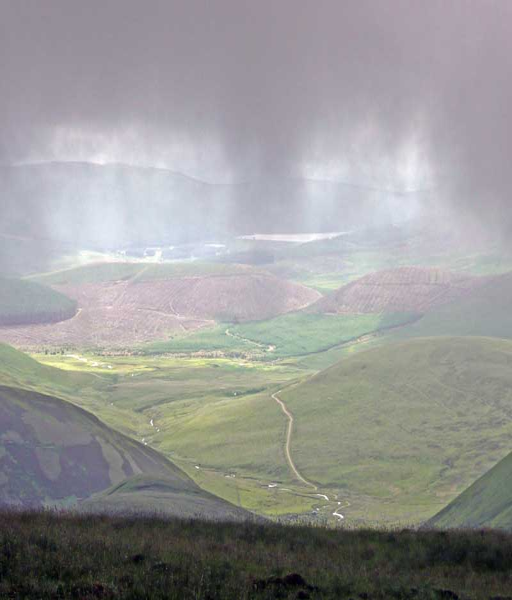
the view east from the mist on top